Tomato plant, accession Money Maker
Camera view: bottom (45 deg); turntable rotation: 330 degrees
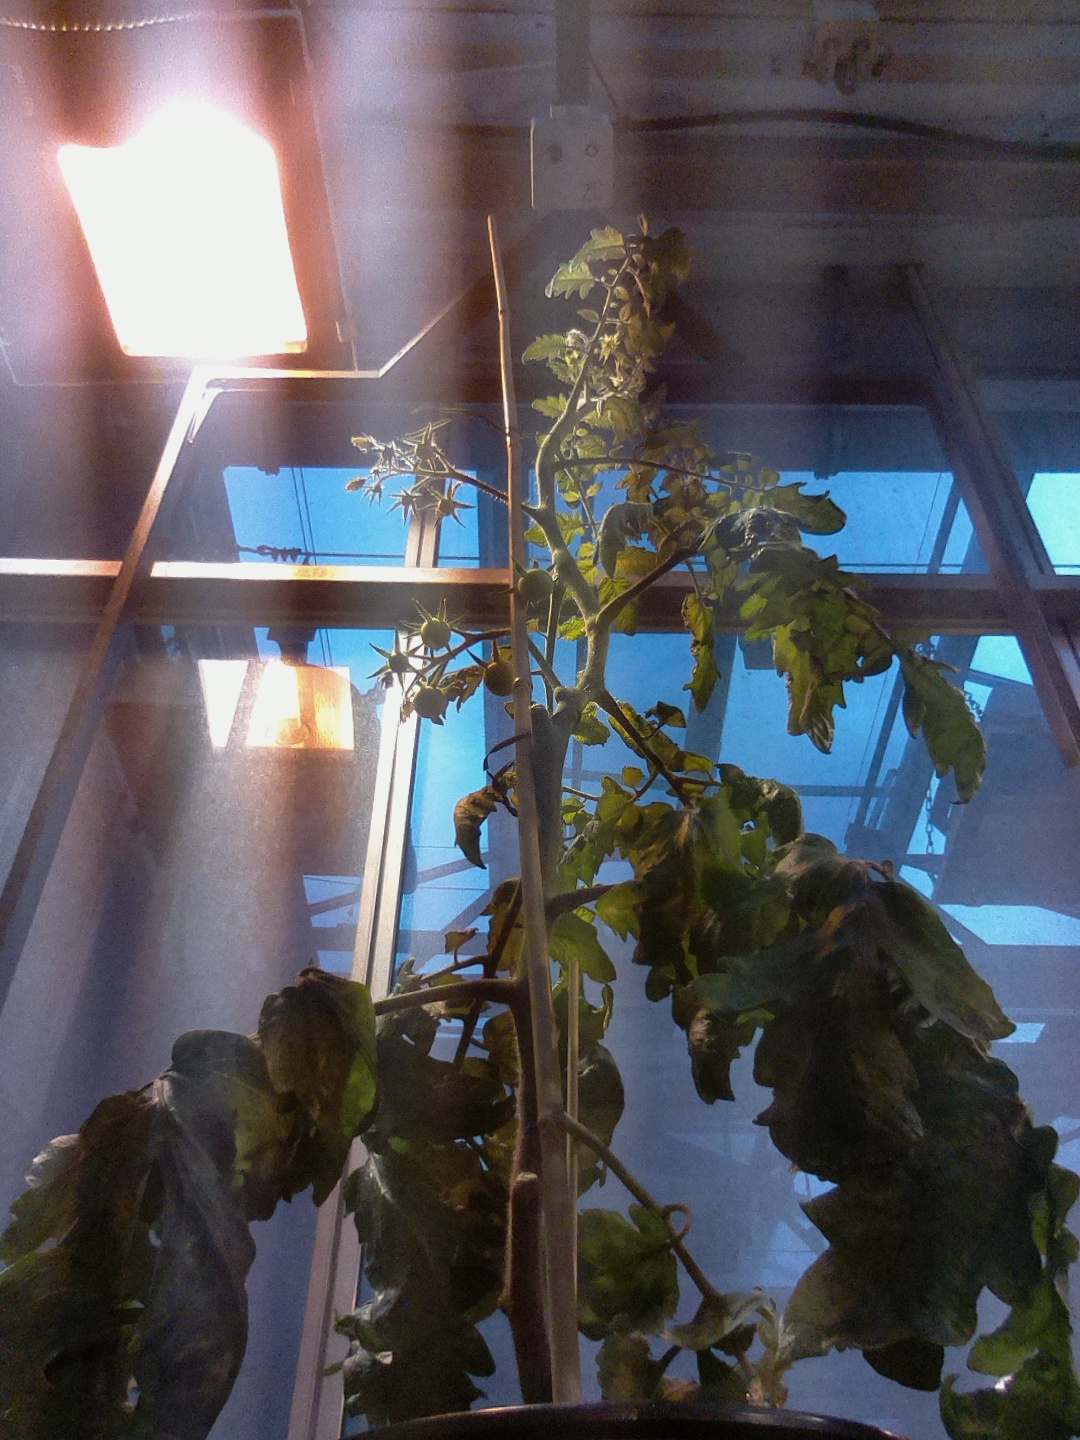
BBCH growth stage 72: 20%-30% of final fruit size